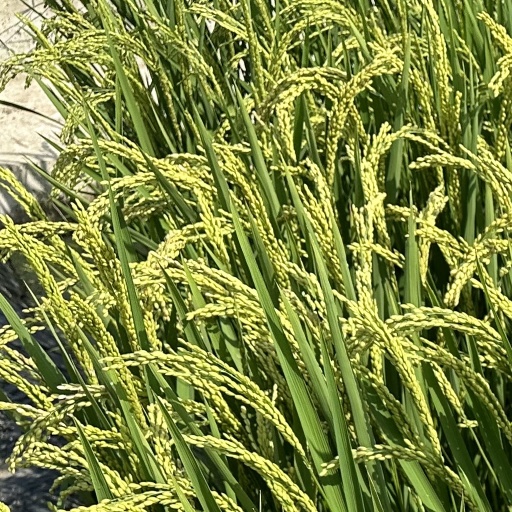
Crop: rice